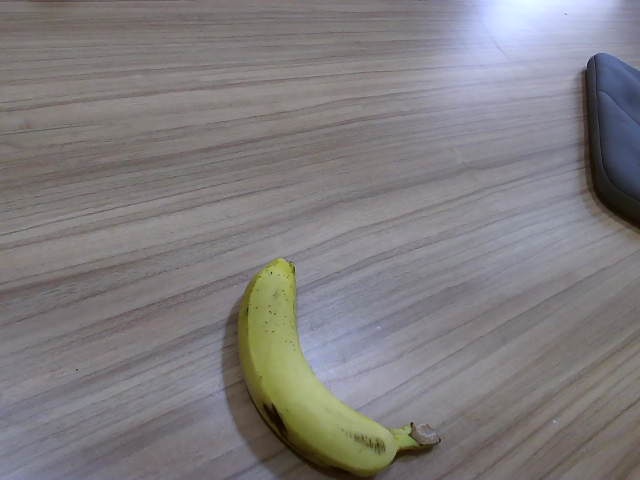
Label: Ripe_Banana